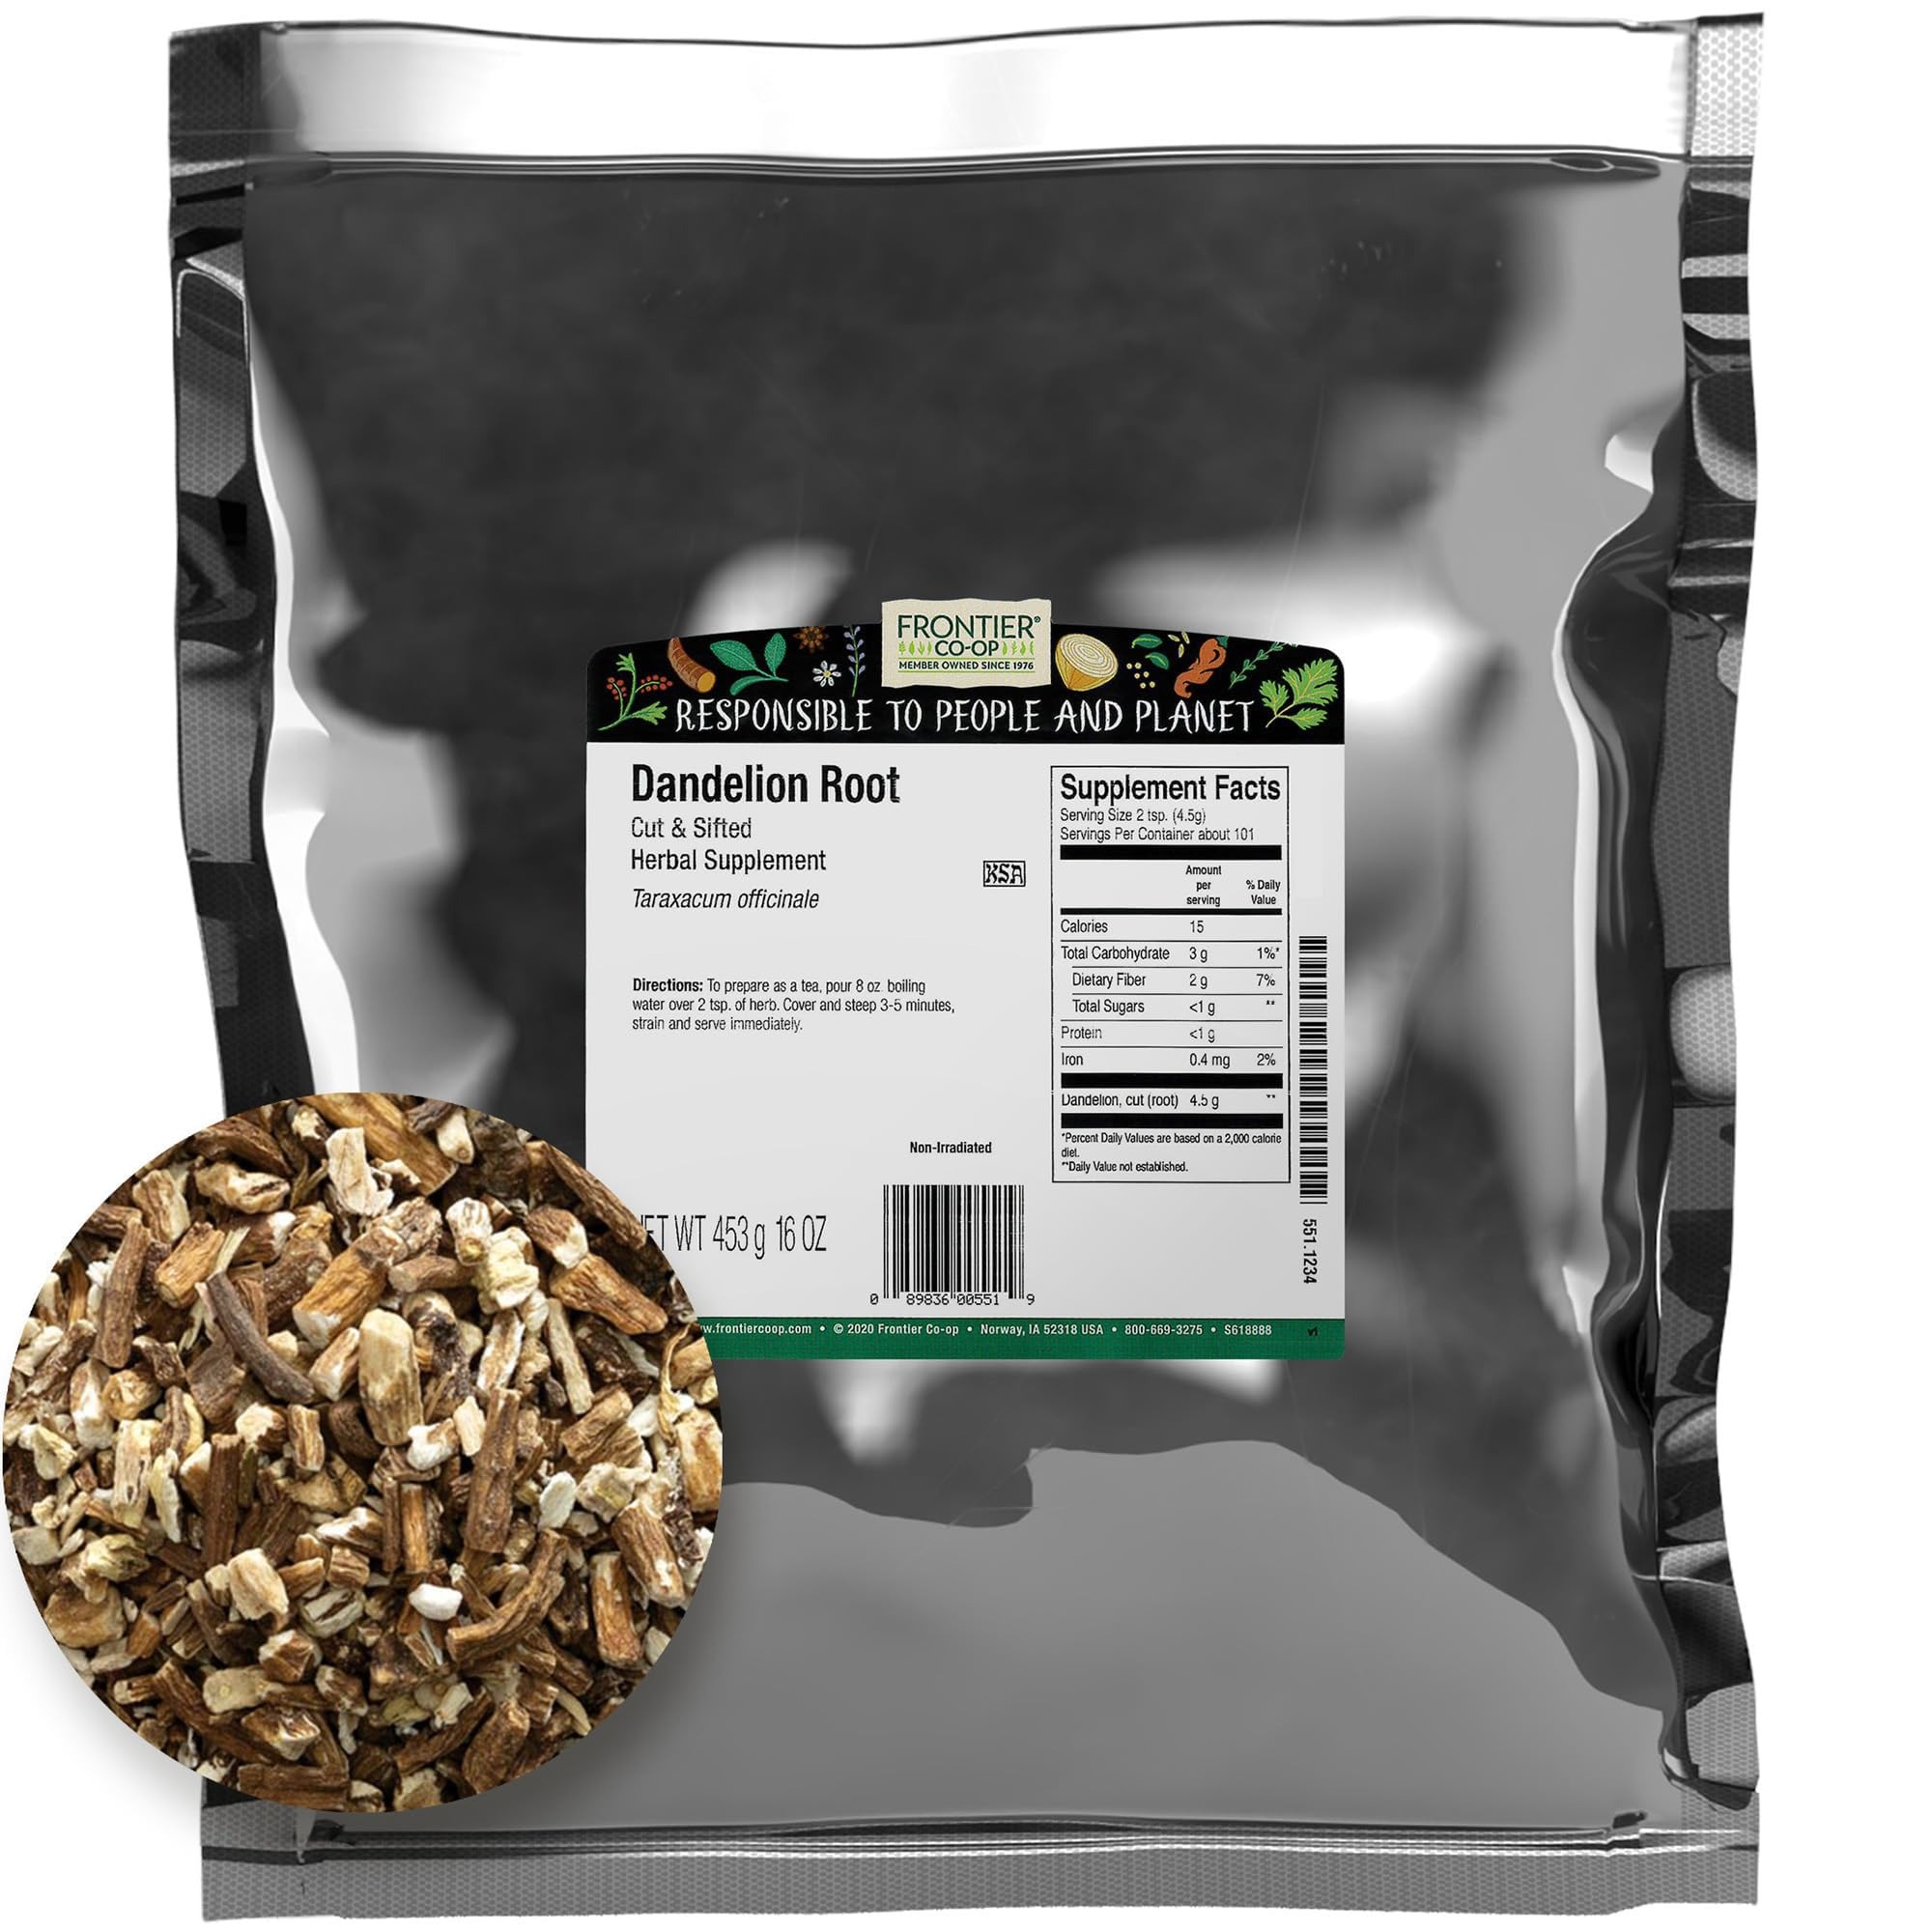
Item Name: Frontier Co-op Cut and Sifted Dandelion Root 1lb Bulk Bag - Caffeine-Free Coffee Alternative, Perfect for Making Dandelion Root Tea, Powder and Capsules
Bullet Point 1: Dandelion Root: Frontier Co-op offers 1lb bulk Dandelion Root, Kosher certified and non-irradiated. Known for its cleansing properties and rich nutrients, it's perfect for herbal dandelion tea.
Bullet Point 2: Digestive Health: Dried dandelion root, a staple in Chinese herbal medicine, supports a healthy digestive system with its cleansing properties.
Bullet Point 3: Versatile Uses: Beyond dandelion root tea loose leaf, it elevates juices, salads, soups and more with rich flavor. Blend into herbal teas or coffee, or incorporate into DIY wellness recipes.
Bullet Point 4: Trusted Origin And Quality Sourcing: Dandelion root has been prized by herbalists for centuries. Our dandelion root is sustainably grown in Bulgaria.
Bullet Point 5: About Us: Founded in 1976, Frontier Co-op has grown into a leader in natural, organic and fair trade botanicals. We are member-owned, and committed to purity, honesty and quality.
Product Description: Dried dandelion root, cherished by herbalists for millennia, remains a staple today. Versatile and nutritious, it's perfect for crafting wholesome and easy-to-make dandelion tea, a favored choice on keto and paleo diets.<br><br>Looking to package your own dandelion root tea bags? This bulk bag offers 1 pound (16 ounces) of cut and sifted dandelion root. Kosher certified and non-irradiated, we ensure quality and purity.<br><br>Add this wholesale dandelion root to your pantry for a multitude of uses. Brew it as dandelion root loose leaf tea, infuse it into juices, or enhance the flavors of stews and soups. Sustainably grown, it's a mindful choice for your wellness routine.<br><br>Restaurant Supplies & Coffee Shop Essentials<br>Chefs, baristas and business owners alike trust our wholesale dandelion root for use in exotic tea, coffee alternatives, gourmet salads, herbal garnishes and more. Our bulk bags are also a great option for those wishing to repackage into your own tea bags for personal use or private label resale.<br><br>1 pound dandelion root bulk bag (16 ounces)<br>Kosher, non-irradiated<br>Cut and sifted<br>Sustainably grown<br>Botanical name: Taraxacum officinale
Value: 16.0
Unit: Ounce

Price: 23.875